Human impact on the environment

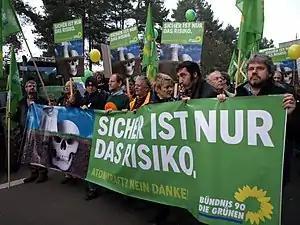
Anti-nuclear protest near nuclear waste disposal centre at Gorleben in northern Germany

The air pollutants released from the burning of fossil fuels usually comes back to earth in the form of acid rain. Acid rain is a form of precipitation which has high sulfuric and nitric acids, which can also occur in the form of a fog or snow. Acid rain has numerous ecological impacts on streams, lakes, wetlands and other aquatic environments. It damages forests, robs the soil of its essential nutrients, and releases aluminium in the soil, which creates difficulties in the absorption of water for local plant life.